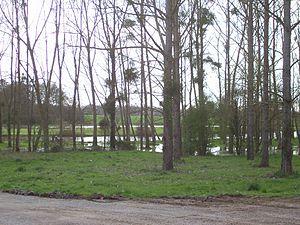
Zone humide avec peupleraie sur la commune de Mordelles, Ille et Vilaine, France.
Mordelles est une commune française de 7 321 habitants, située dans le département d'Ille-et-Vilaine en région Bretagne. Chef-lieu du canton de Mordelles jusqu'en 2015, c'est une des 43 communes de Rennes Métropole.